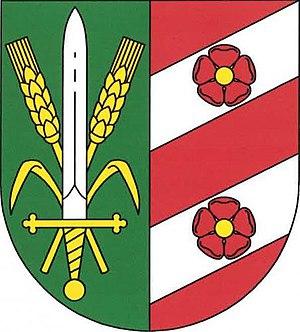
Dolní Bezděkov est une commune du district de Chrudim, dans la région de Pardubice, en République tchèque. Sa population s'élevait à 218 habitants en 2019.